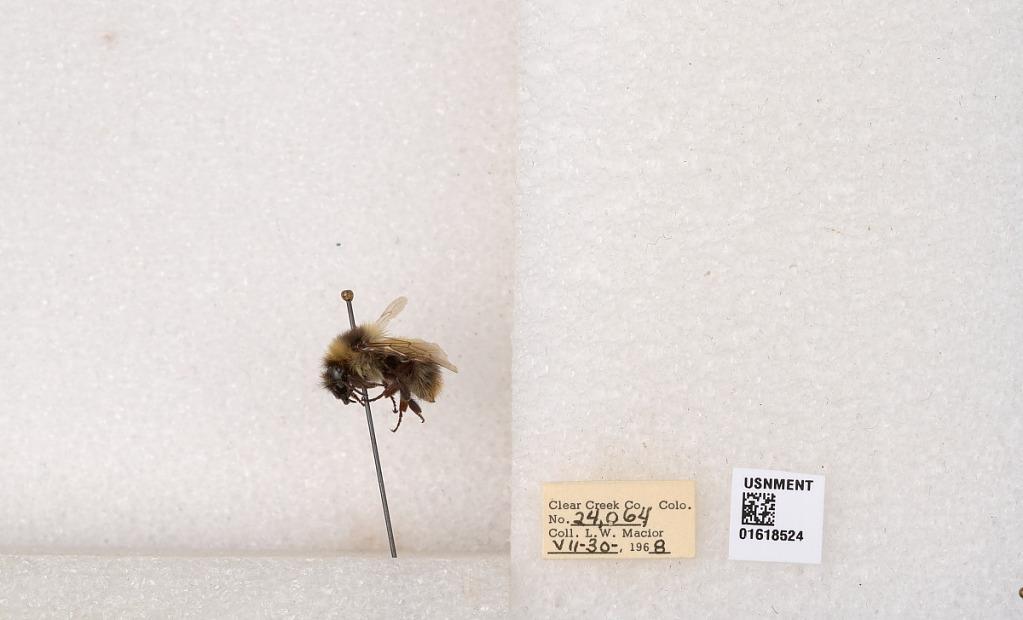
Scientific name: Bombus kirbyellus
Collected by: L. Macior
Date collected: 1968-7-30
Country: United States
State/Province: Colorado
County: Clear Creek
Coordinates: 39.6891, -105.644